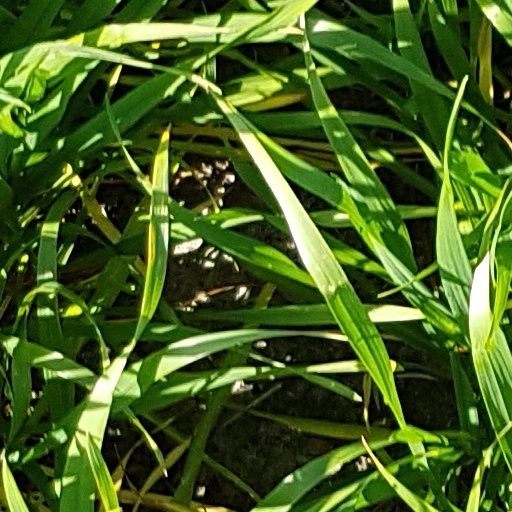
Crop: wheat